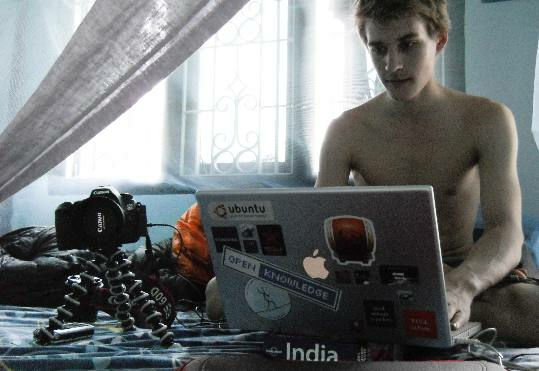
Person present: Yes